Donkey Kong Land

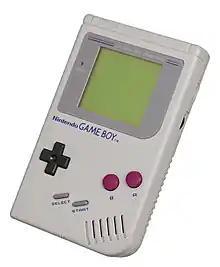
"Donkey Kong Land" was developed for the Game Boy (pictured).

Rare began working on "Donkey Kong Land" in 1994, alongside "Donkey Kong Country" and shortly before the cancellation of a "Battletoads Arcade" Game Boy port. Rare's co-founder, Tim Stamper, asked their Game Boy programmer Paul Machacek to port "Donkey Kong Country" to the Game Boy. Machacek convinced Stamper it would be better to develop a similar but original game, as he had with the Game Boy version of "Battletoads" (1991). He reasoned it would not take much more effort and would expand the audience beyond those who had not purchased "Donkey Kong Country". After Machacek spent roughly three weeks updating the Game Boy "Battletoads" game engine to handle a "Donkey Kong" game, development began and lasted a year.